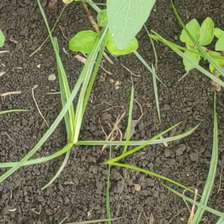
Weed species: Lavhala_(Cyperus_Rotundus)